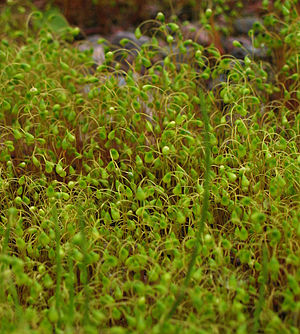
Almindelig snobørste
Almindelig snobørste er et almindeligt mos på blottet jord. Det er nemt at kende på sine lange sporehus-stilke, der i tørt vejr er snoede.